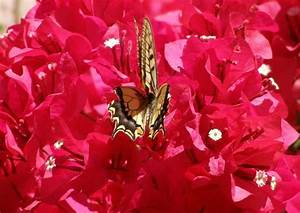
Label: farfalla